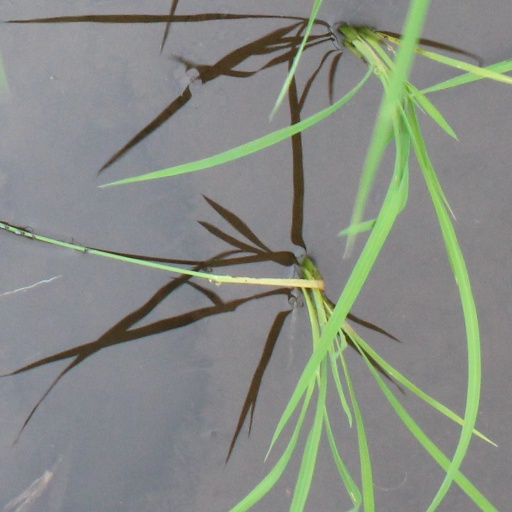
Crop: rice